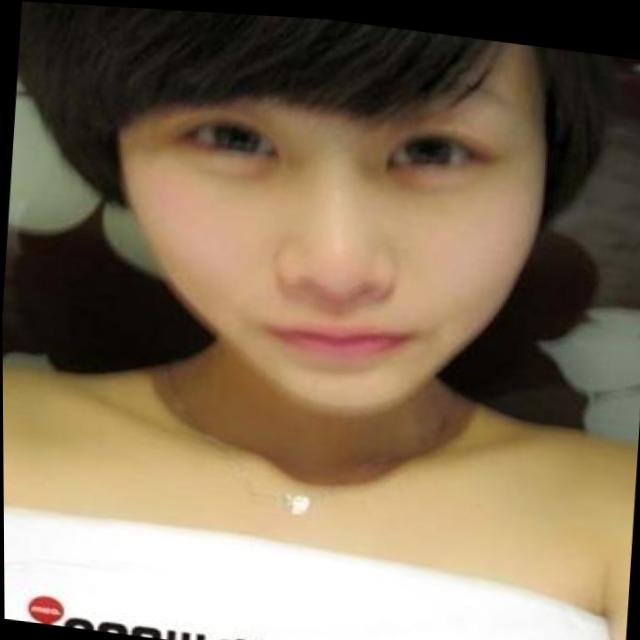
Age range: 13-20